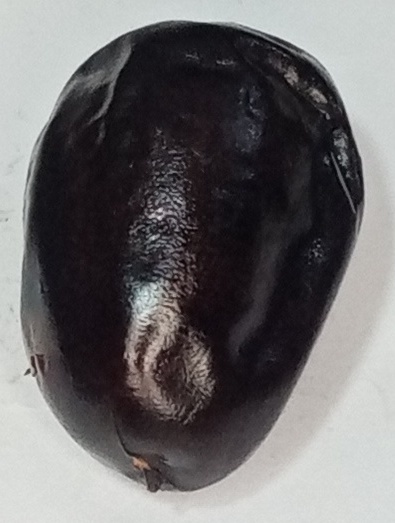
Variety: kupro
Size: large
Grade: grade-1